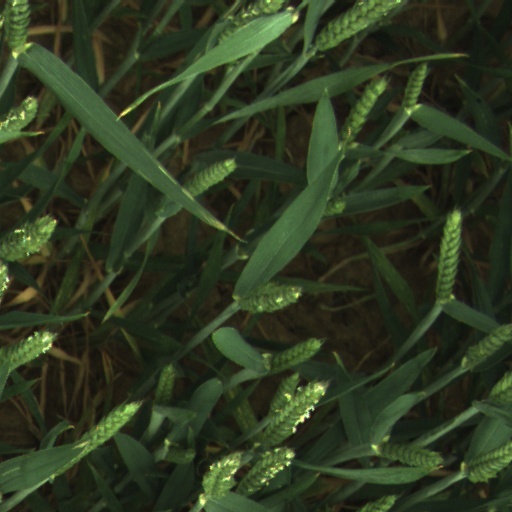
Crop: wheat